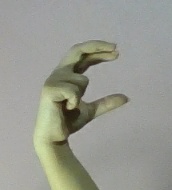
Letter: thal